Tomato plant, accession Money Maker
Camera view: horizontal (90 deg, fisheye); turntable rotation: 90 degrees
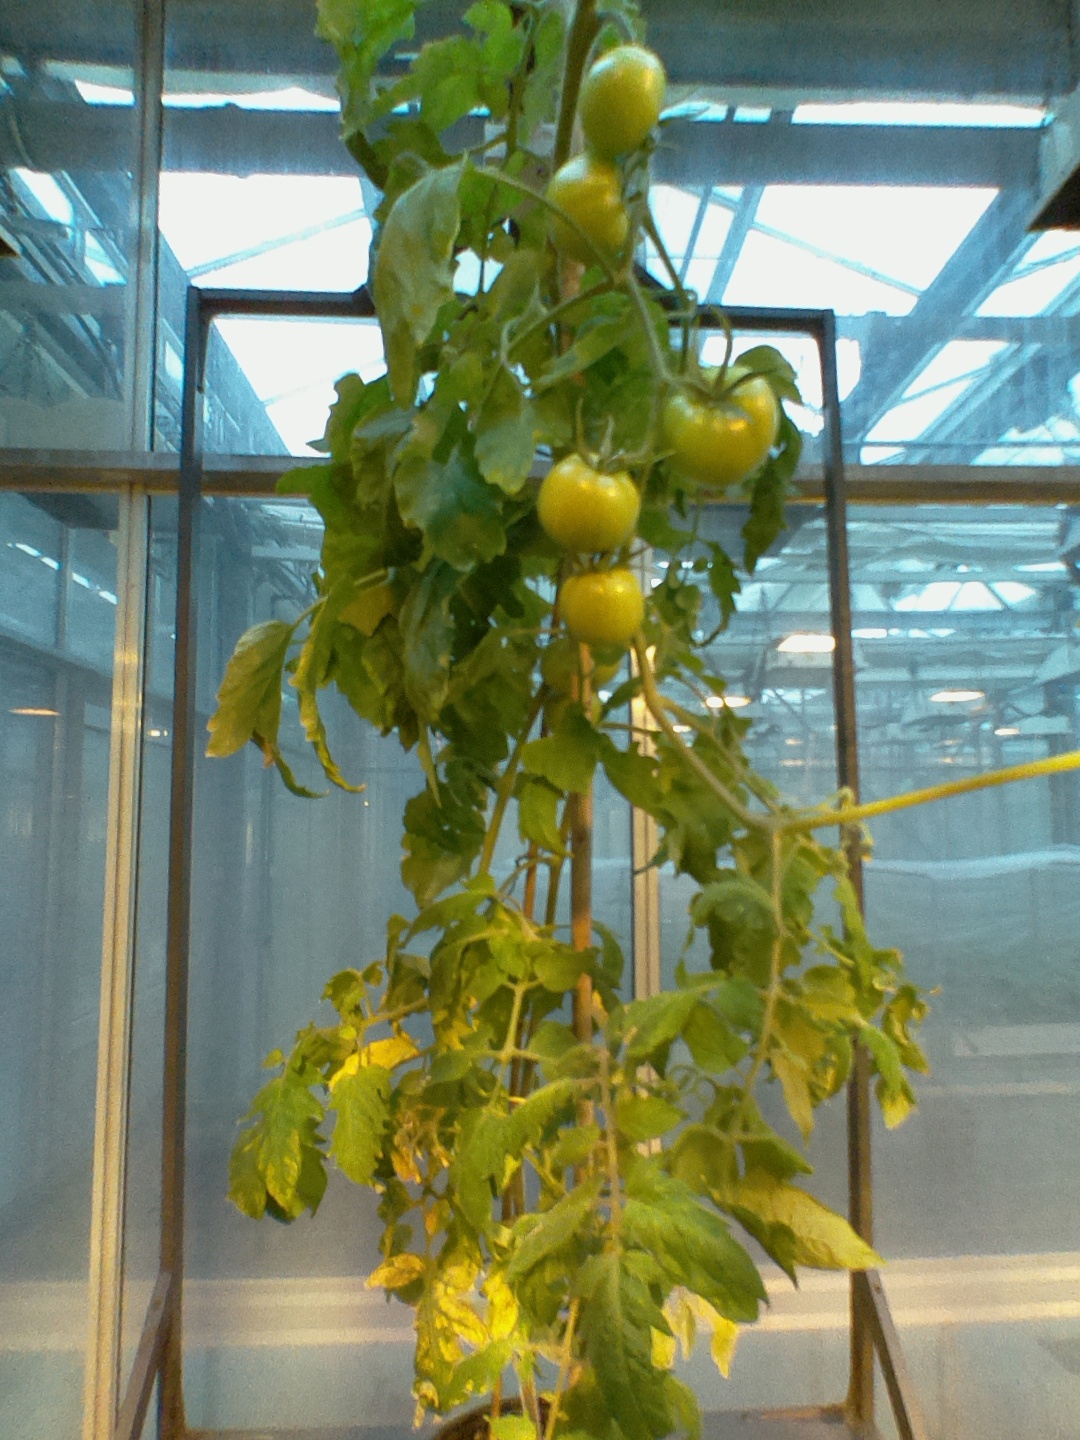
BBCH growth stage 77: 70%-80% of final fruit size